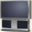
Label: television